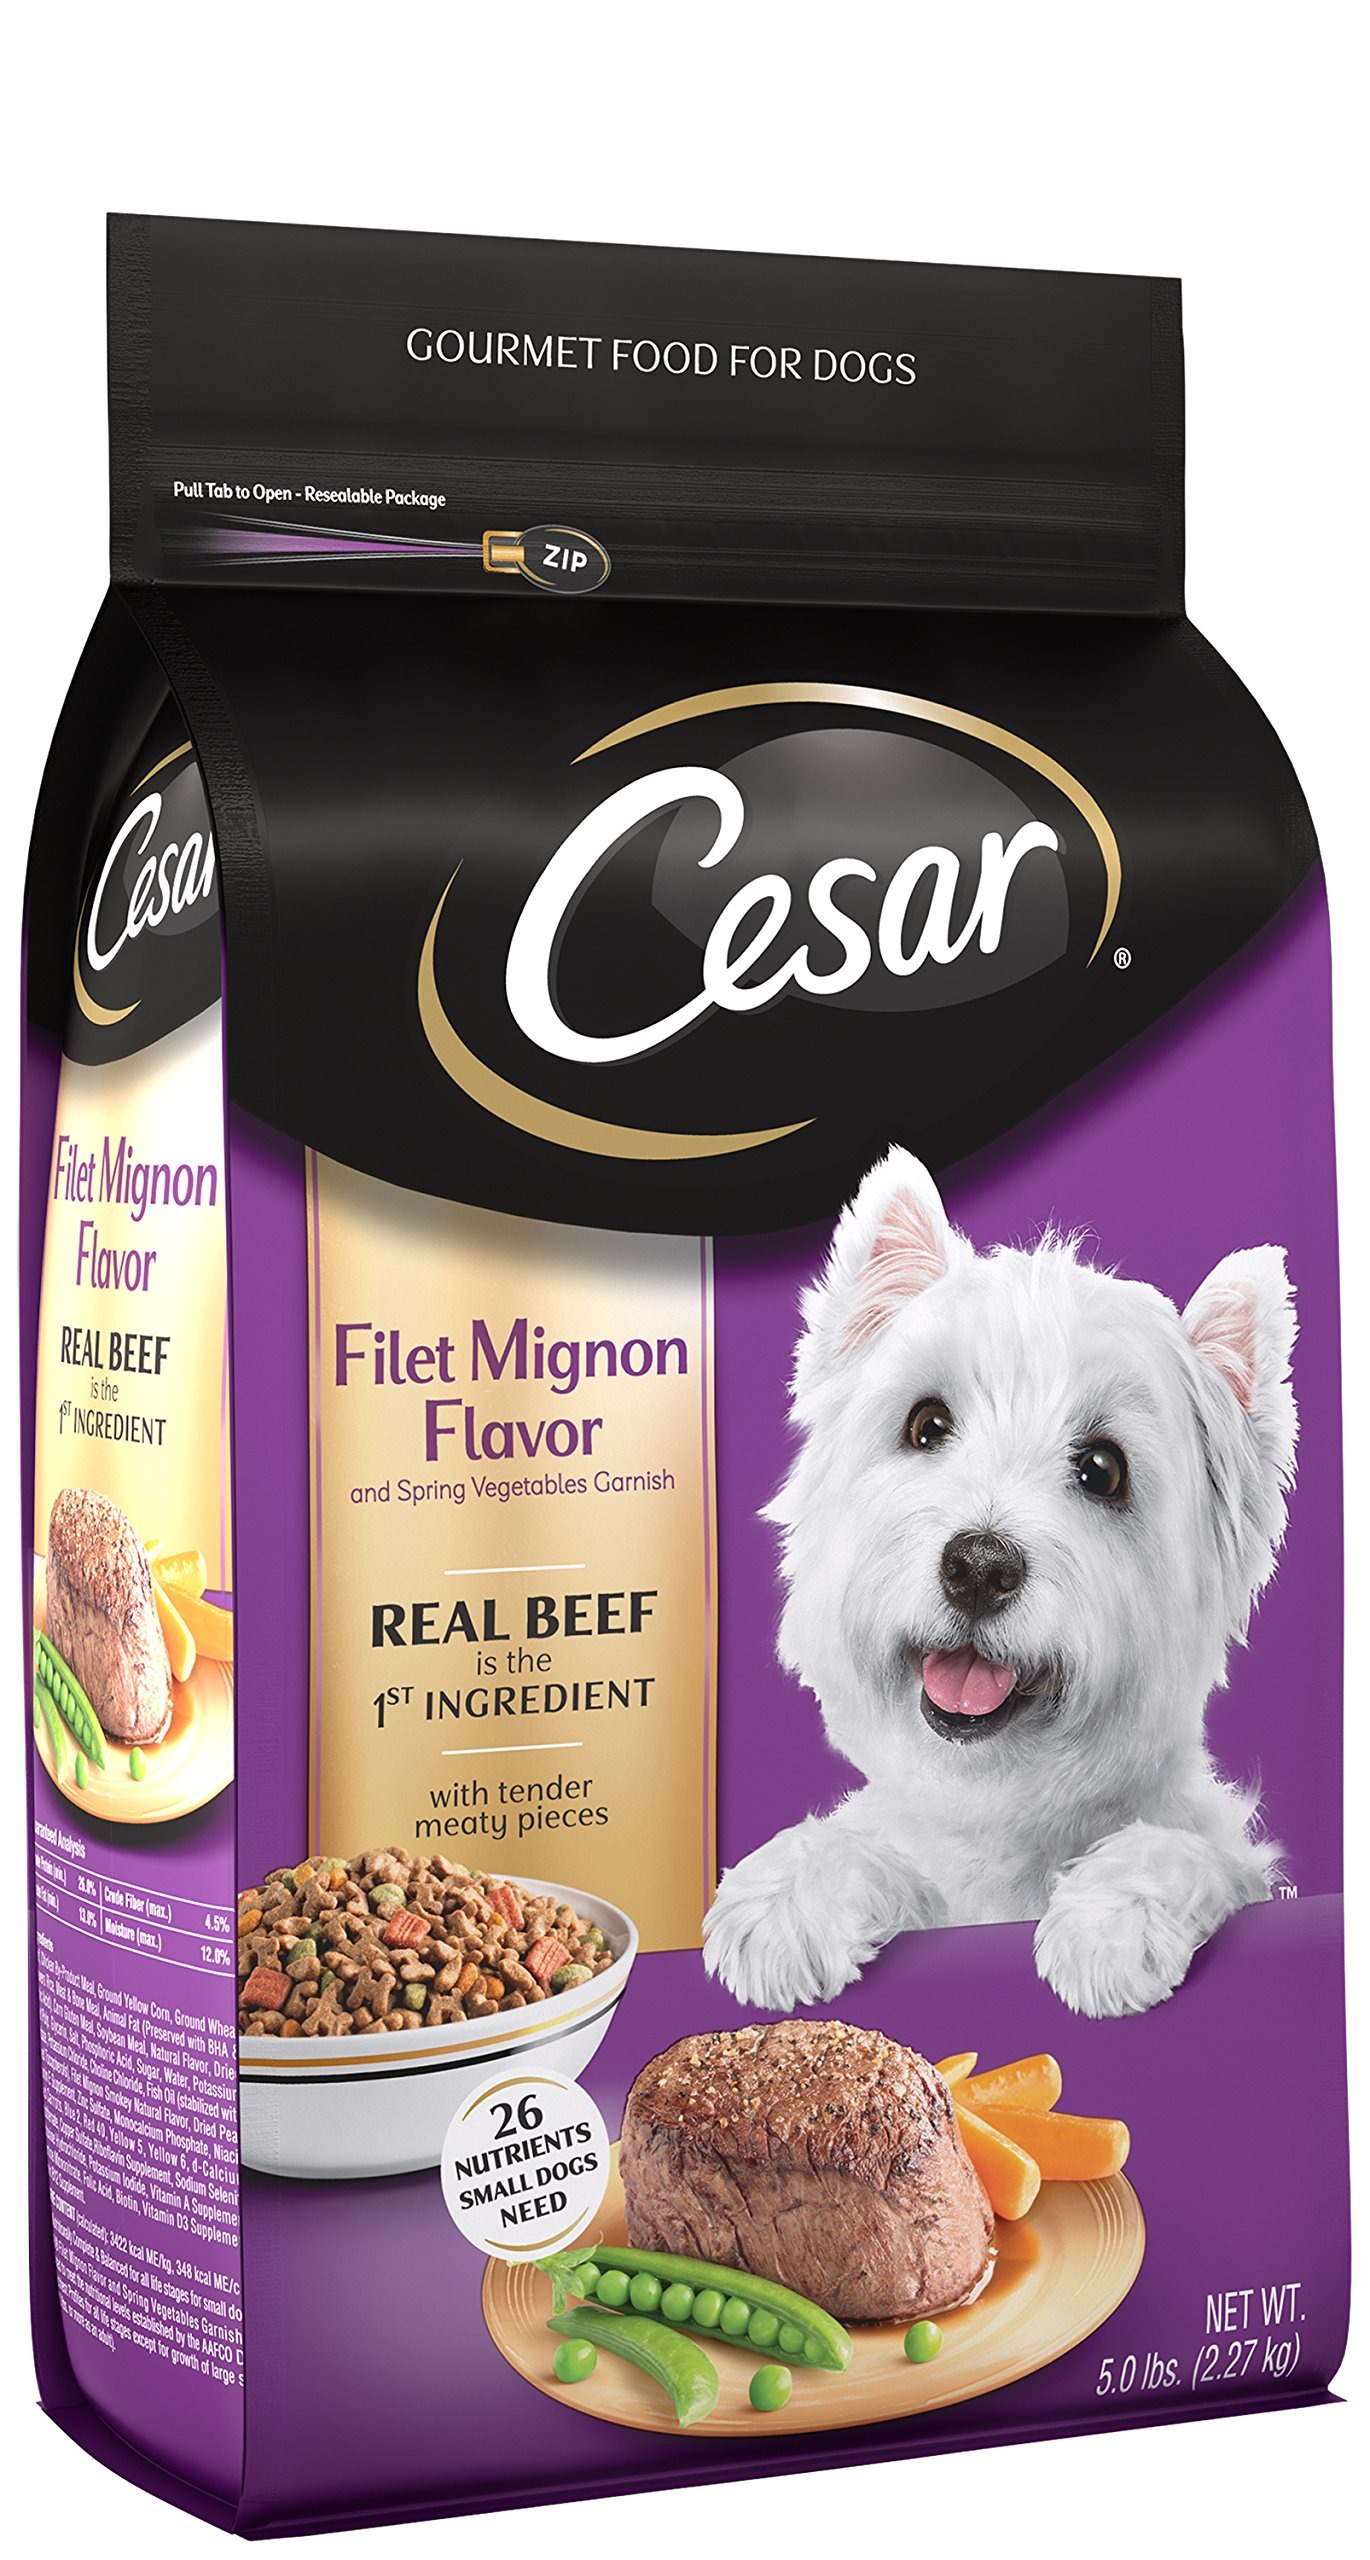
Item Name: CESAR Filet Mignon Flavor With Spring Vegetables Dry Small Breed Dog Food 5 Pounds
Bullet Point 1: Contains one (1) 5-lb. bag of Cesar Filet Mignon Flavor With Spring Vegetables Dry Dog Food
Bullet Point 2: Cesar Dry Dog Food is made with real beef as the first ingredient for a taste dogs love
Bullet Point 3: This gourmet dog food is specially crafted with 26 nutrients that small breed dogs need
Bullet Point 4: Your adult dog will adore the tender, meaty chunks in this delicious kibble for dogs
Bullet Point 5: Cesar Dry Dog food has a re-sealable zipper on every bag to help maintain freshness
Value: 80.0
Unit: Ounce

Price: 11.99